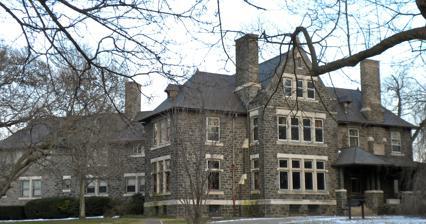
Building: Abram Huston House and Carriage House
Country: United States of America
Year built: 1889
Historic house in Pennsylvania, United States United States historic place Abram Huston House and Carriage House U.S. National Register of Historic Places U.S. Historic district Contributing property U.S. National Historic Landmark District Contributing Property Graystone, January 2010 Show map of Pennsylvania Show map of the United States Location 53 S. 1st Ave., Coatesville, Pennsylvania Coordinates 39°58′54″N 75°49′21″W / 39.98167°N 75.82250°W / 39.98167; -75.82250 Area 3.1 acres (1.3 ha) Built 1889 Architect Cope & Stewardson Part of Coatesville Historic District Lukens Historic District ( ID87000667 94001186) NRHP reference No. 77001149 Significant dates Added to NRHP September 15, 1977 Designated CP May 14, 1987 Designated NHLDCP April 19, 1994 Abram Huston House and Carriage House , also known as the Coatesville City Hall and Police Station and "Graystone Mansion," is a historic  building located at Coatesville , Chester County, Pennsylvania .  It was designed and built in 1889, by the architectural firm of Cope & Stewardson .  The house is a 2 + 1 ⁄ 2 -story building, built of shaped coursed stone, irregularly shaped in plan, and has a two-story wing added in 1925.  The carriage house is L-shaped, and features a two-story tower with a conical roof.  The house was built as the home of Abram Huston, president of the Lukens Steel Company .  The house was Coatesville City Hall and the carriage house was the Coatesville jail from 1939 to 1992. It was added to the National Register of Historic Places in 1977. References